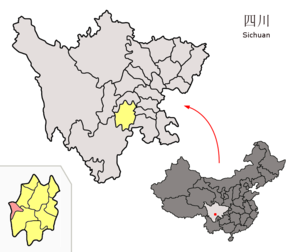
Le district de Jinkouhe est une subdivision administrative de la province du Sichuan en Chine. Il est placé sous la juridiction de la ville-préfecture de Leshan.